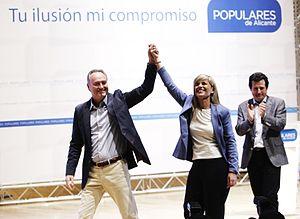
Asunción Sánchez Zaplana, née le 11 novembre 1965, est une femme politique espagnole membre du Parti populaire.